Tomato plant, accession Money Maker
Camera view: vertical (180 deg); turntable rotation: 120 degrees
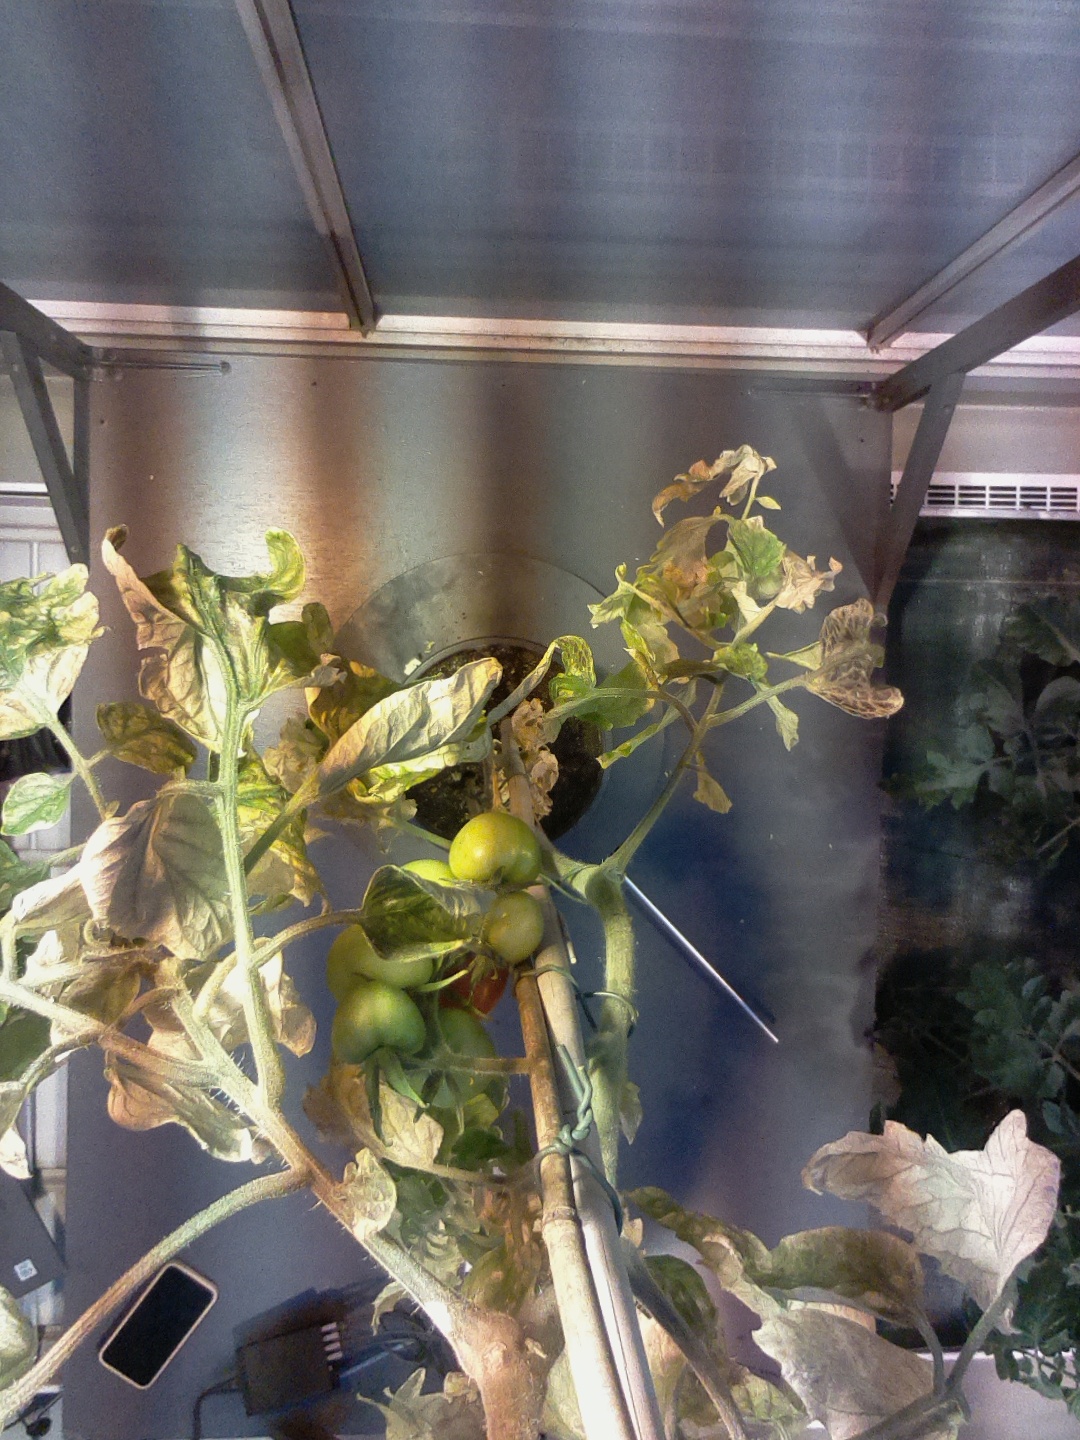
BBCH growth stage 81: 10%-20% of fruits show typical fully ripe color